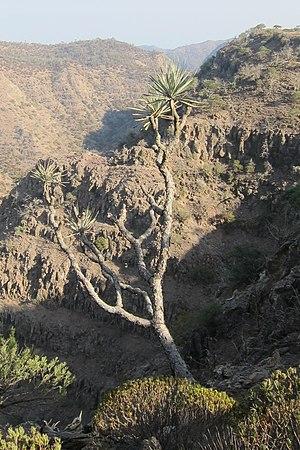
Dracaena ombet Heuglin ex Kotschy &amp